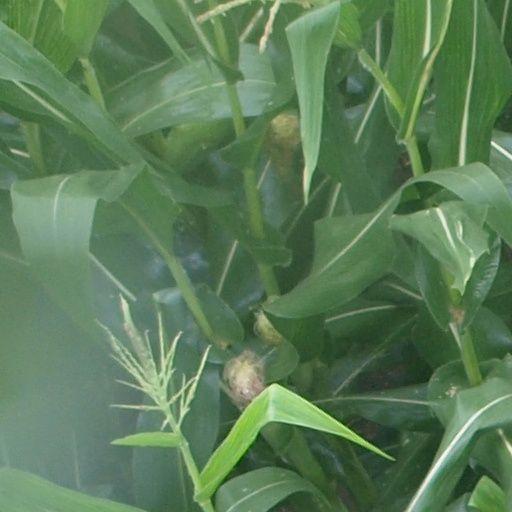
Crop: maize; corn